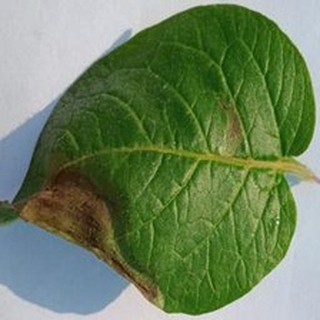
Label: potato_late_blight